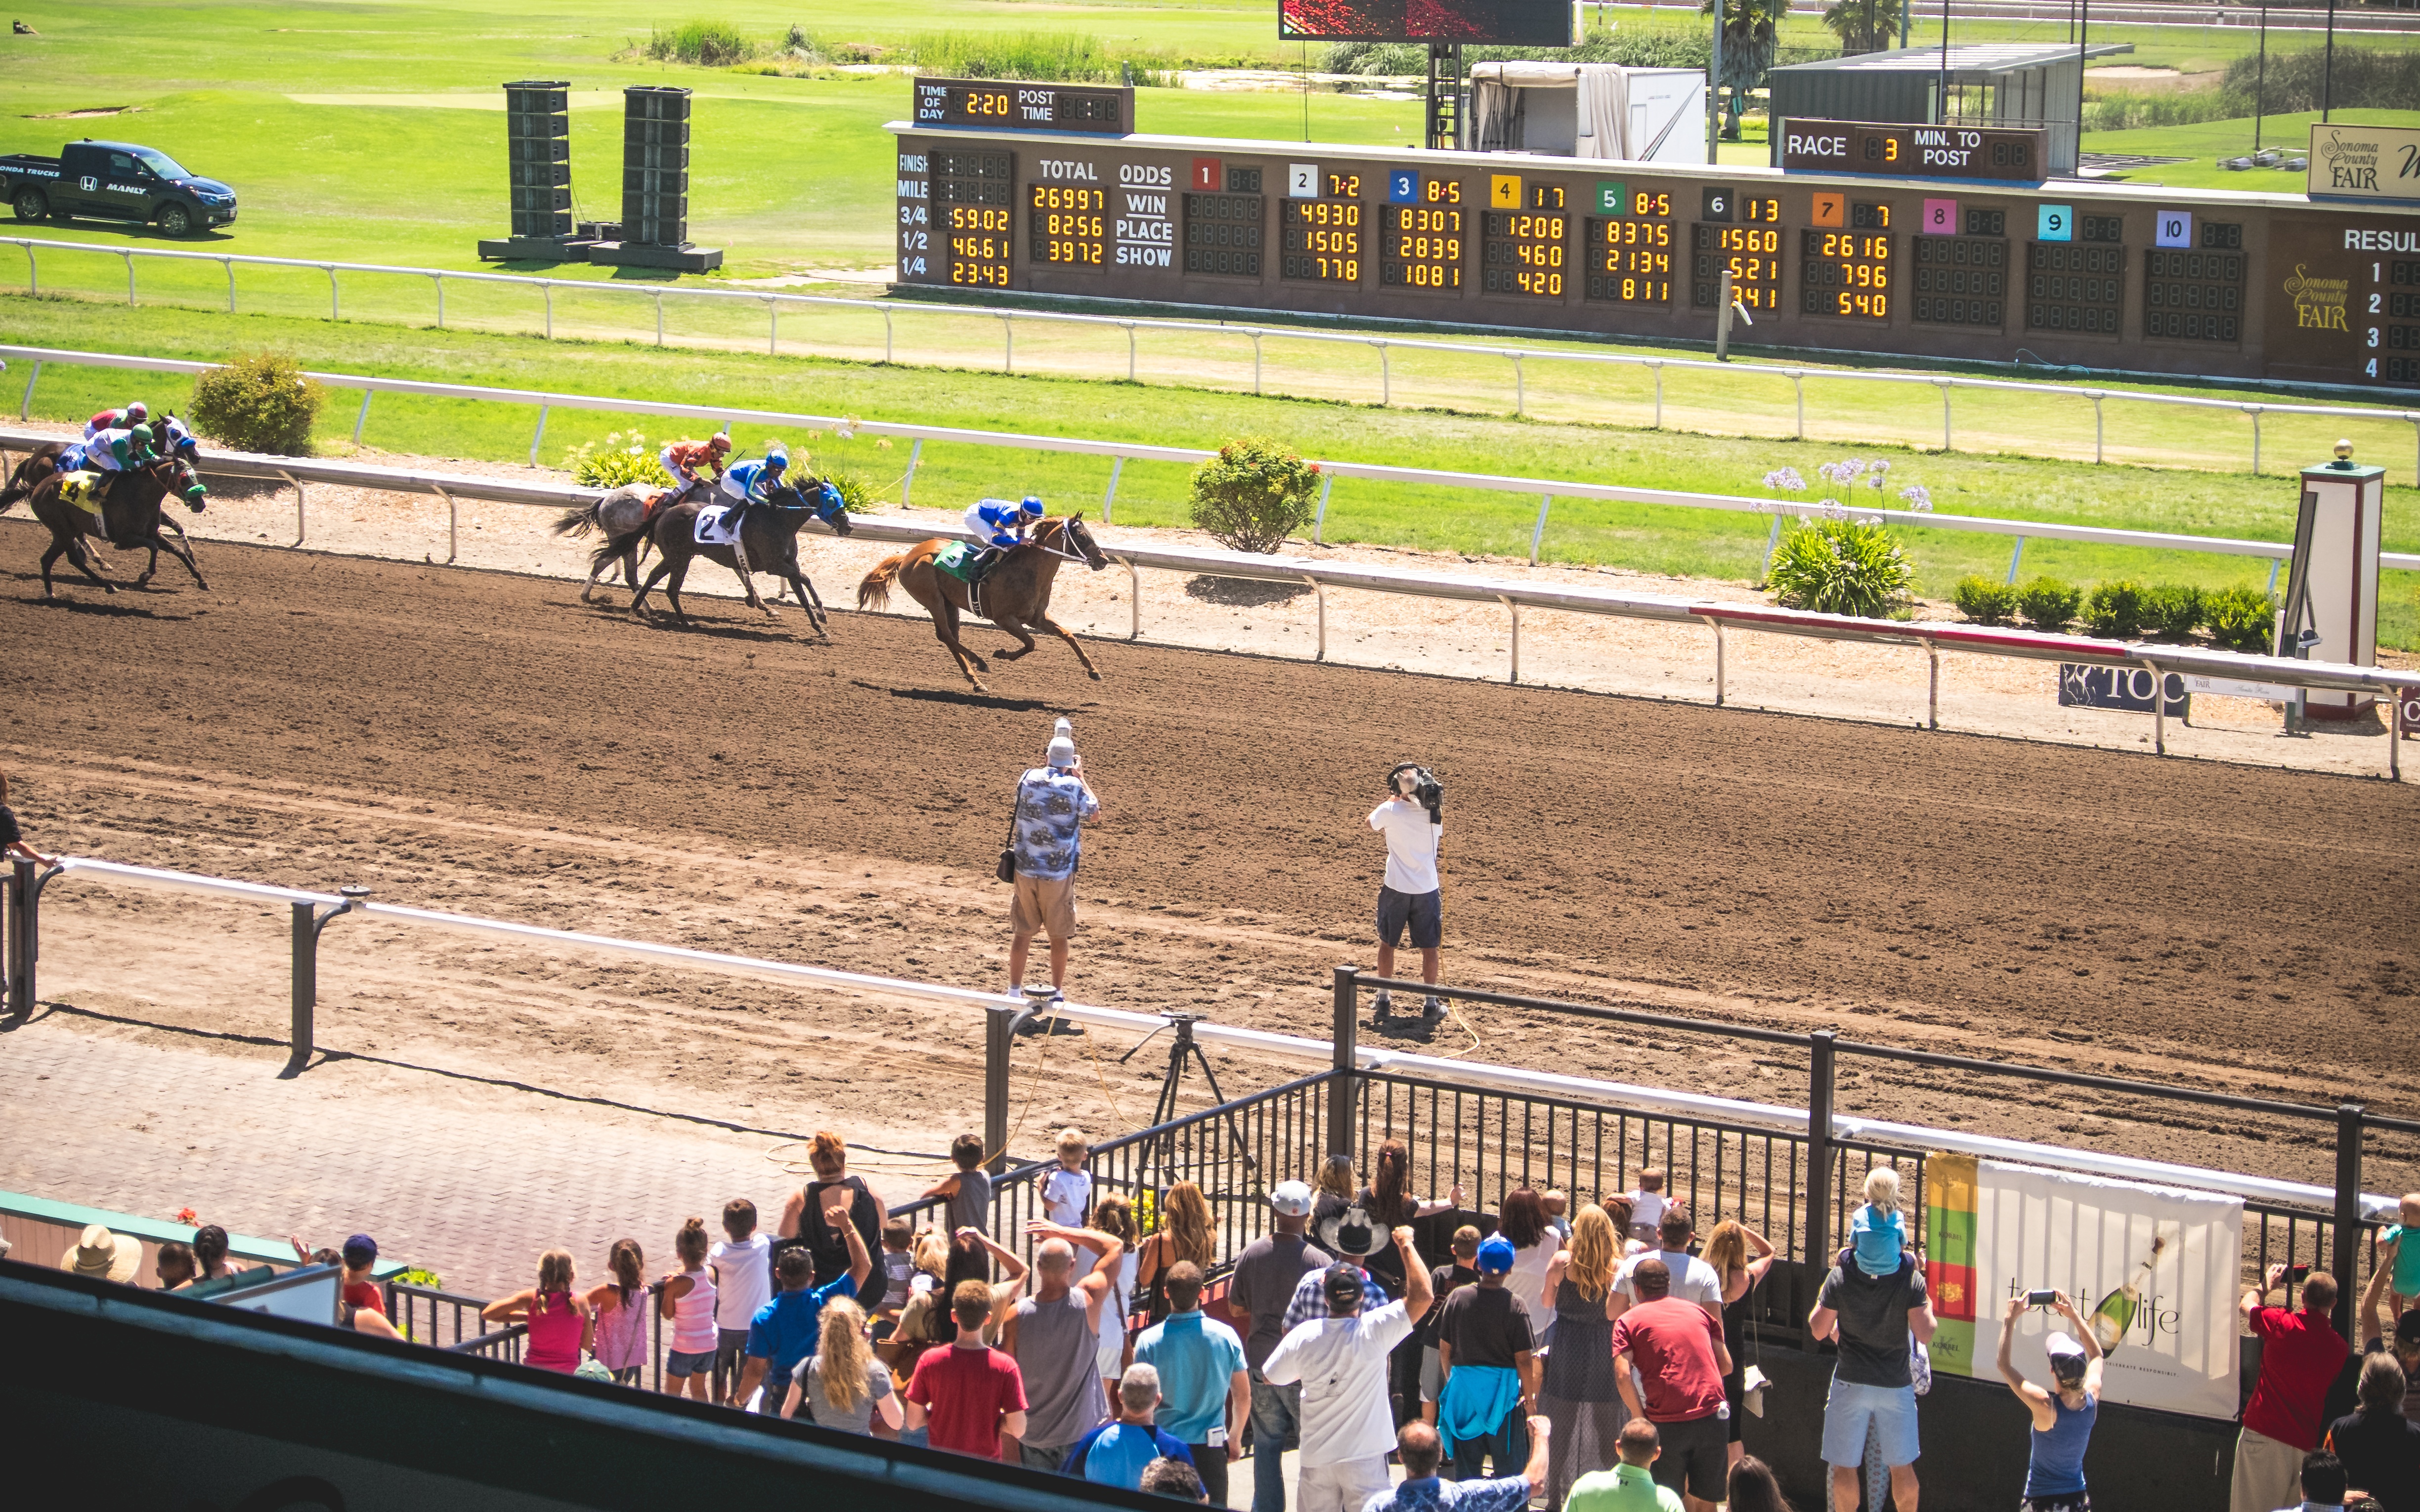
race, sports, racing, race track, endurance, athletics, horse racing, animal sports, equestrian sport